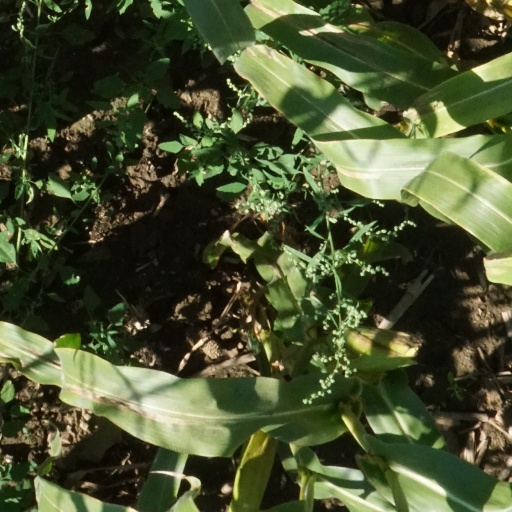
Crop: maize; corn